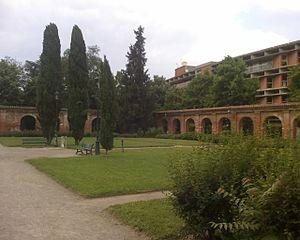
Cloître de l'ancien couvent des Chartreux à Toulouse (Haute-Garonne, France).